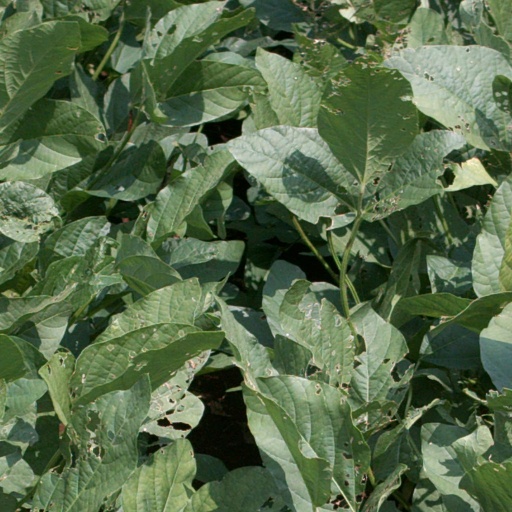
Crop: soybean